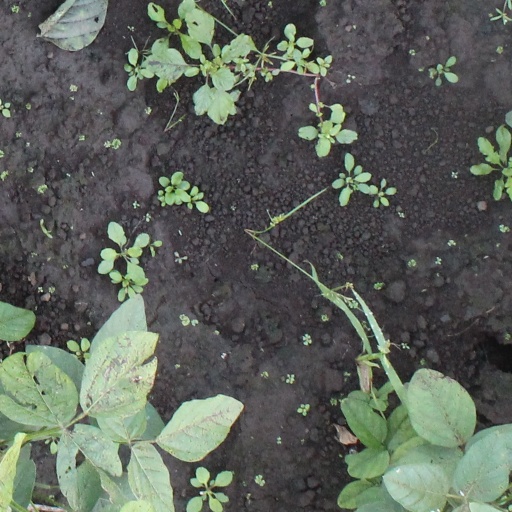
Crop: soybean